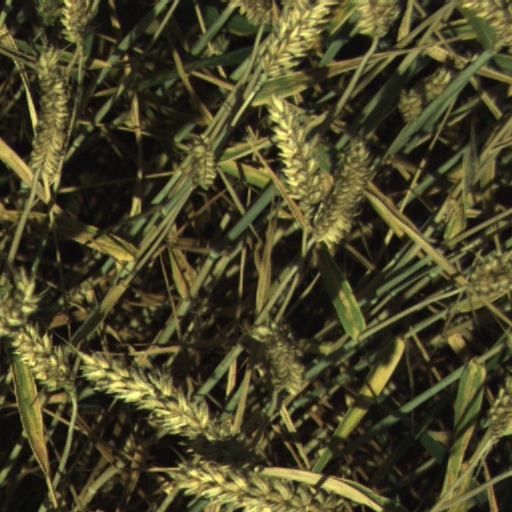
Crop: wheat